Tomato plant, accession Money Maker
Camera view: horizontal (90 deg, fisheye); turntable rotation: 300 degrees
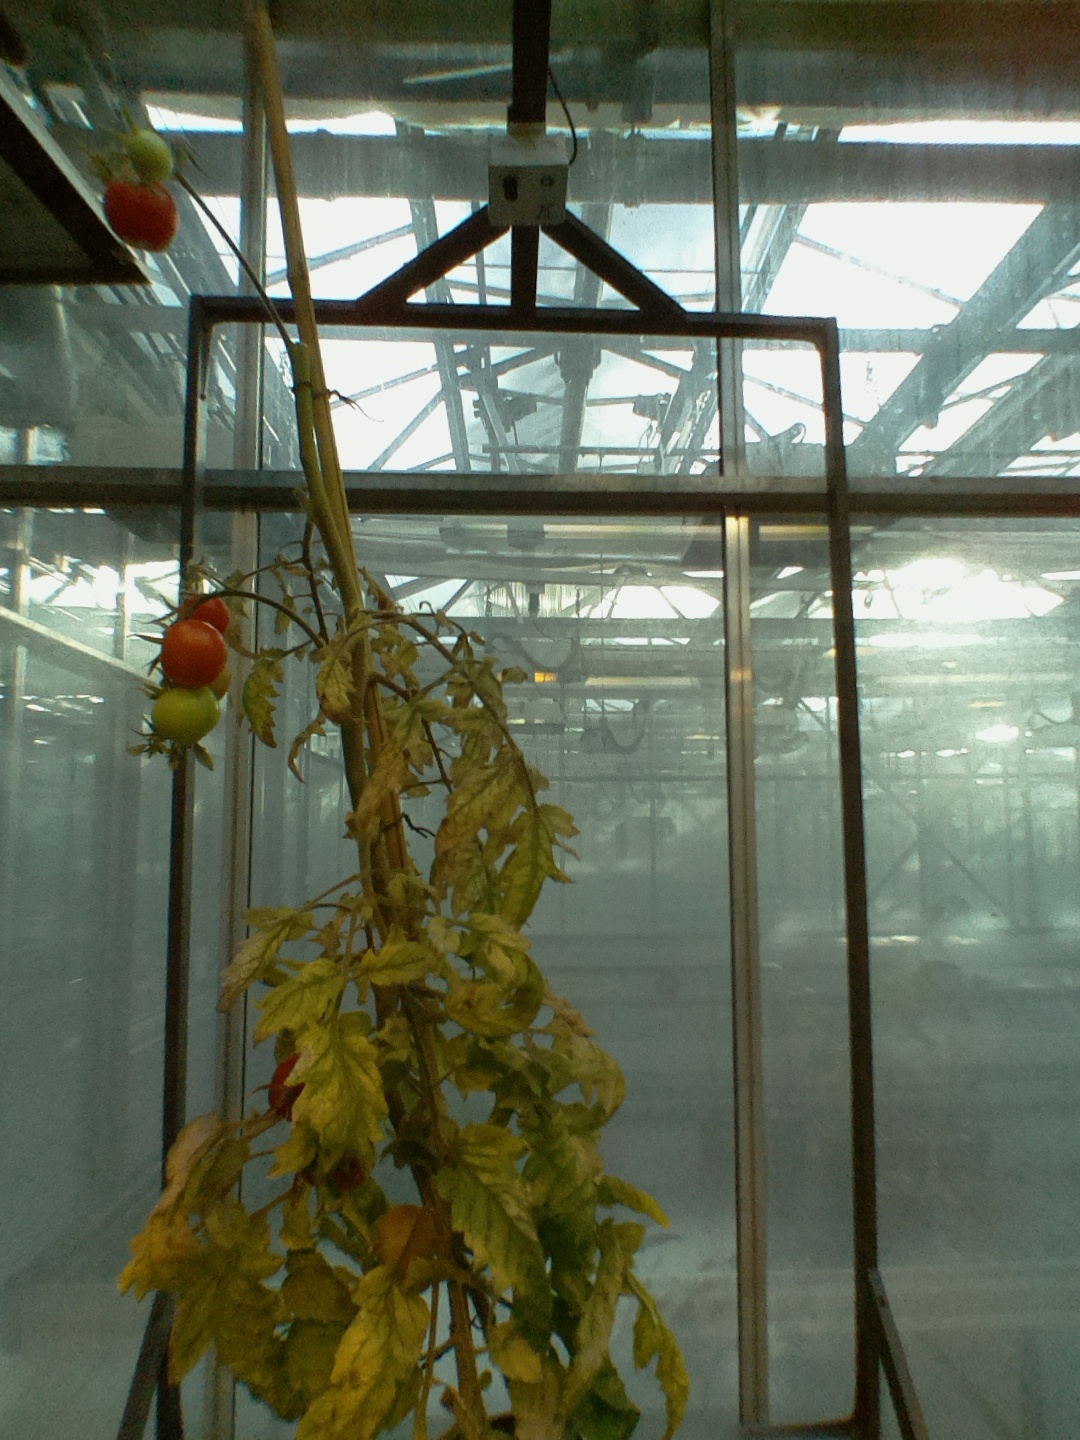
BBCH growth stage 88: 80%-90% of fruits show typical fully ripe color